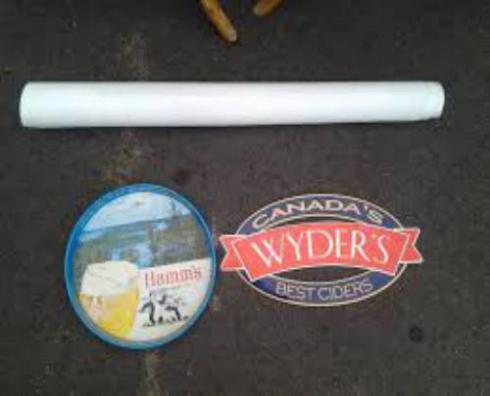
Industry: Food